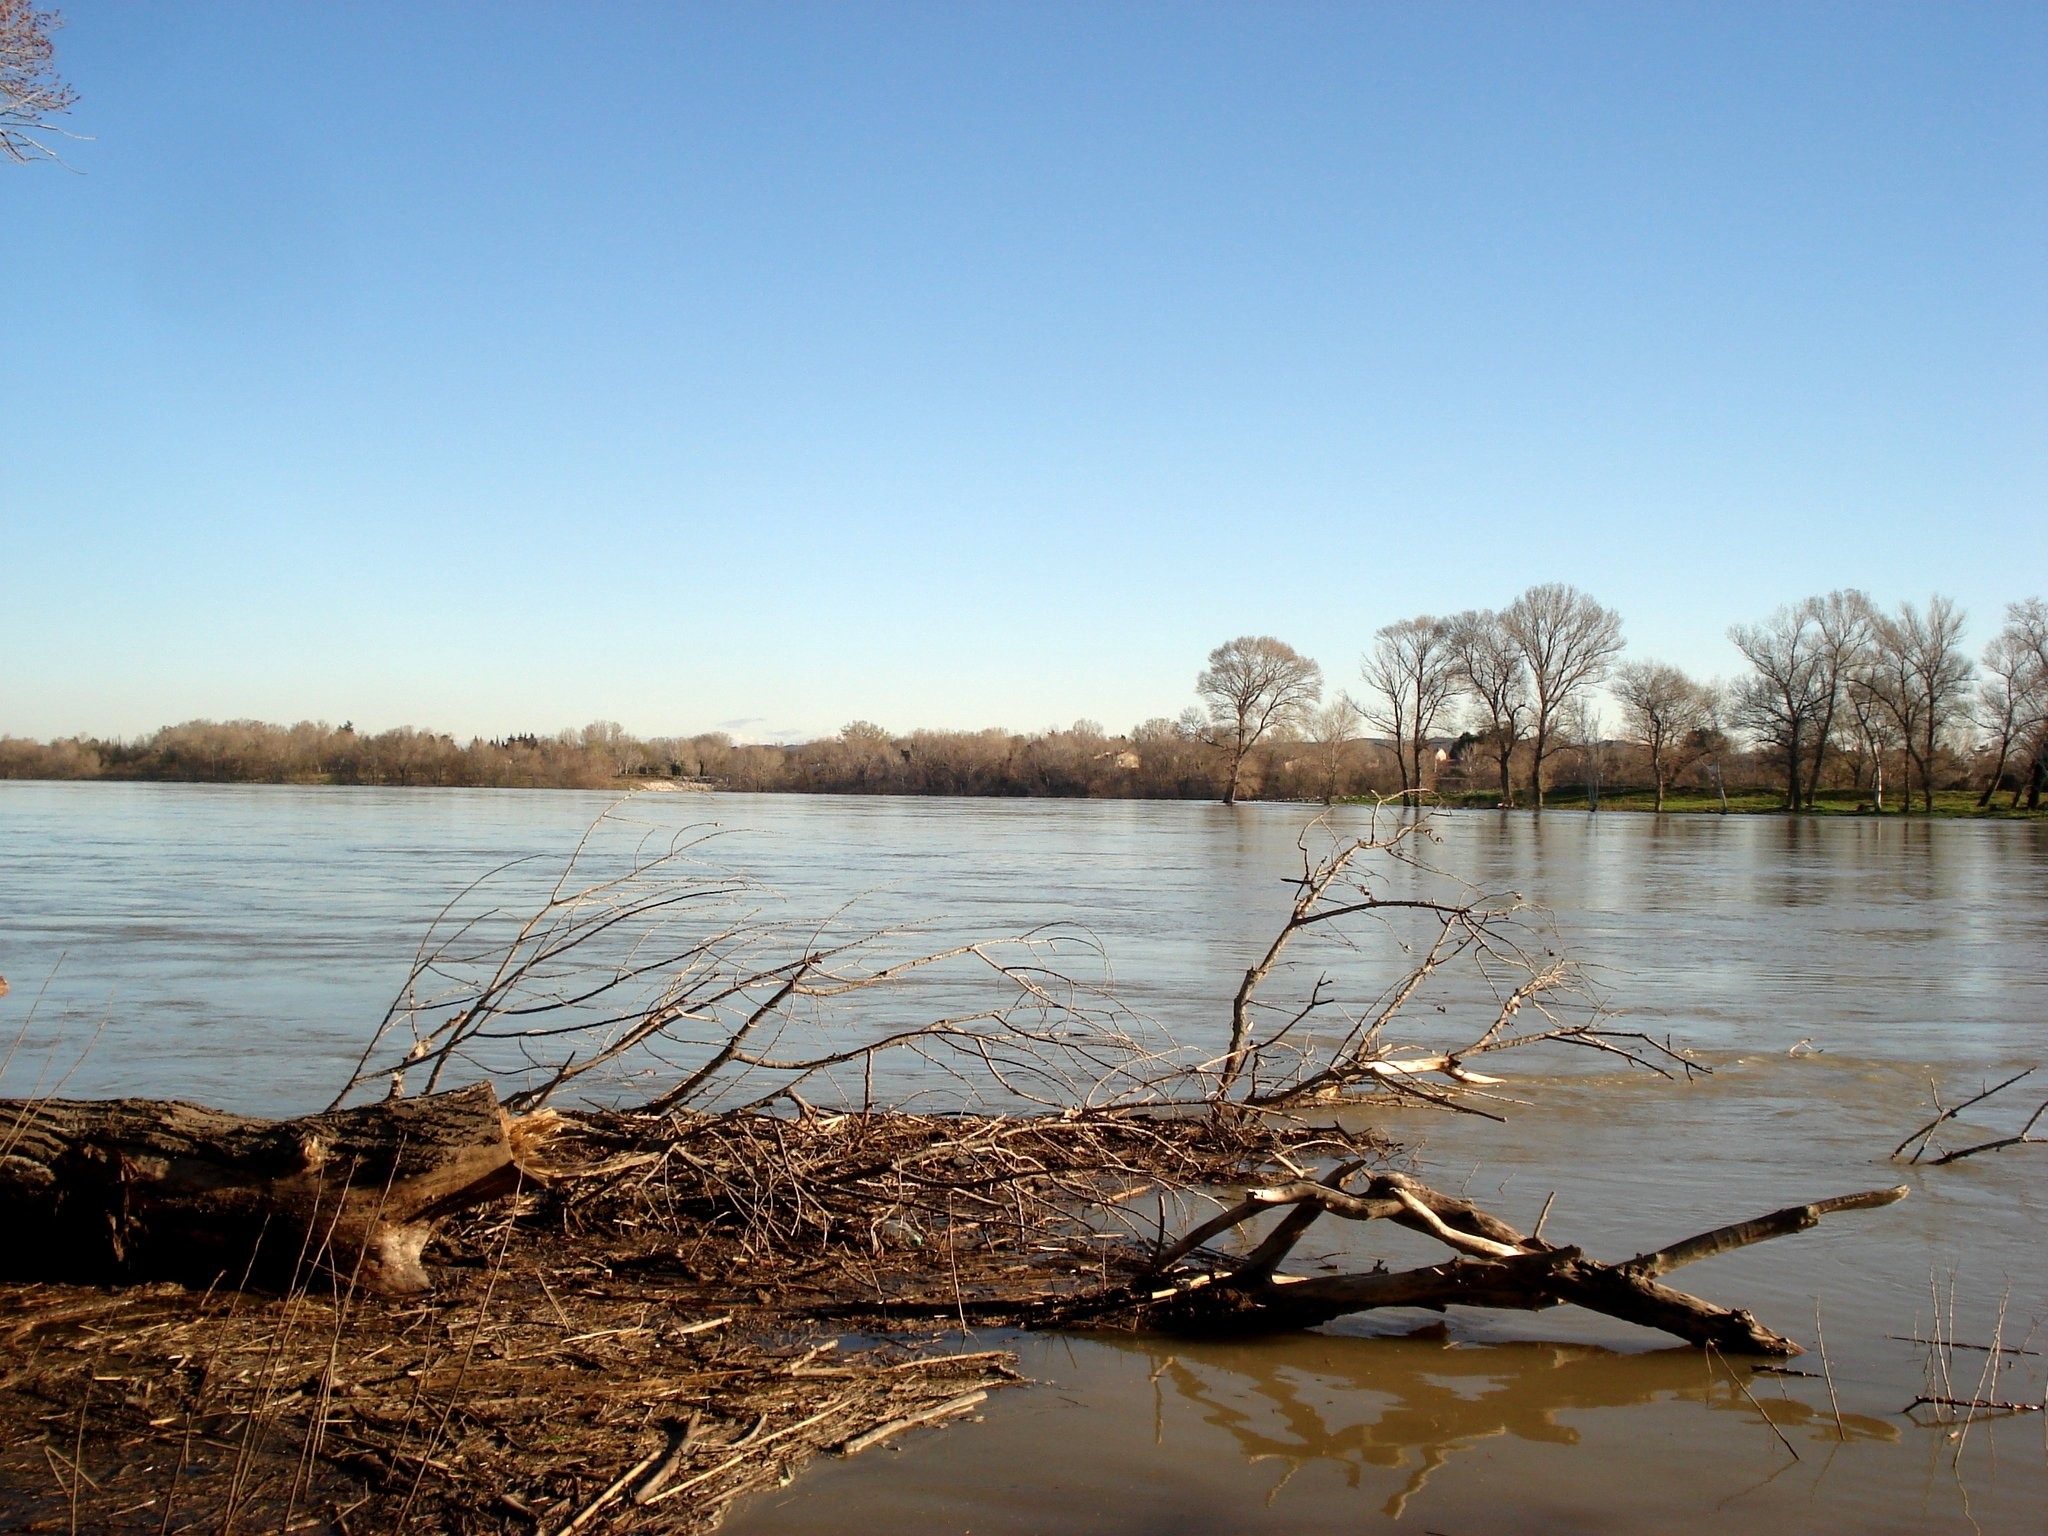
sea, water, nature, marsh, shore, lake, river, pond, reflection, reservoir, body of water, wetland, loch, rhone, natural environment